Chisworth

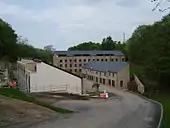
Kinderlee Mill and new town houses 2009

Holehouse Mill made rope and twine, and was owned by the Rowbottoms. In 1929 it suffered two fires within six months.